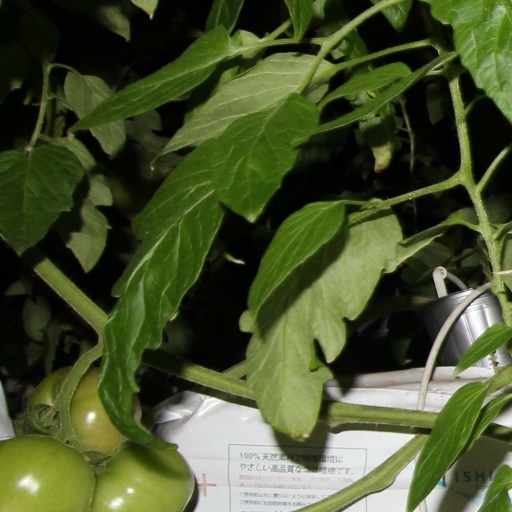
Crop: tomato